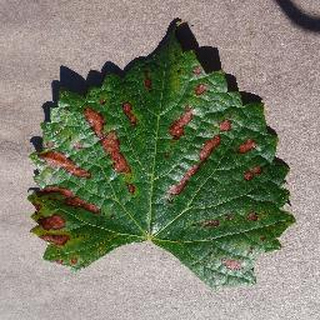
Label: grape_esca_black_measles